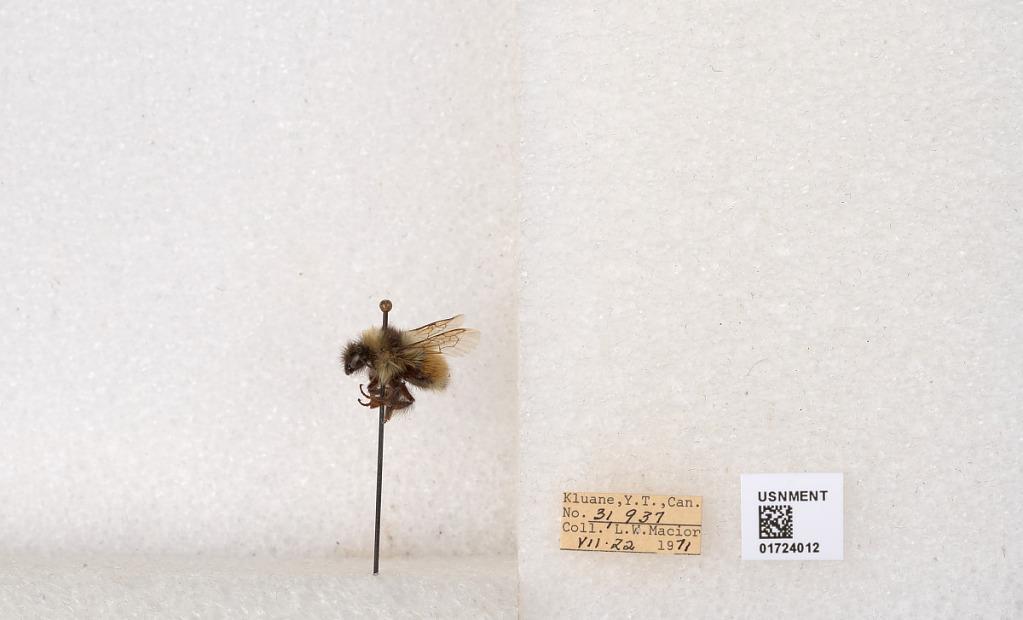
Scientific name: Bombus (Pyrobombus) sylvicola Kirby
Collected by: L. Macior
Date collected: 1971-7-22
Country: Canada
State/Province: Yukon Territory
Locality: Kluane National Park and Reserve
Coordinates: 60.7493, -139.504